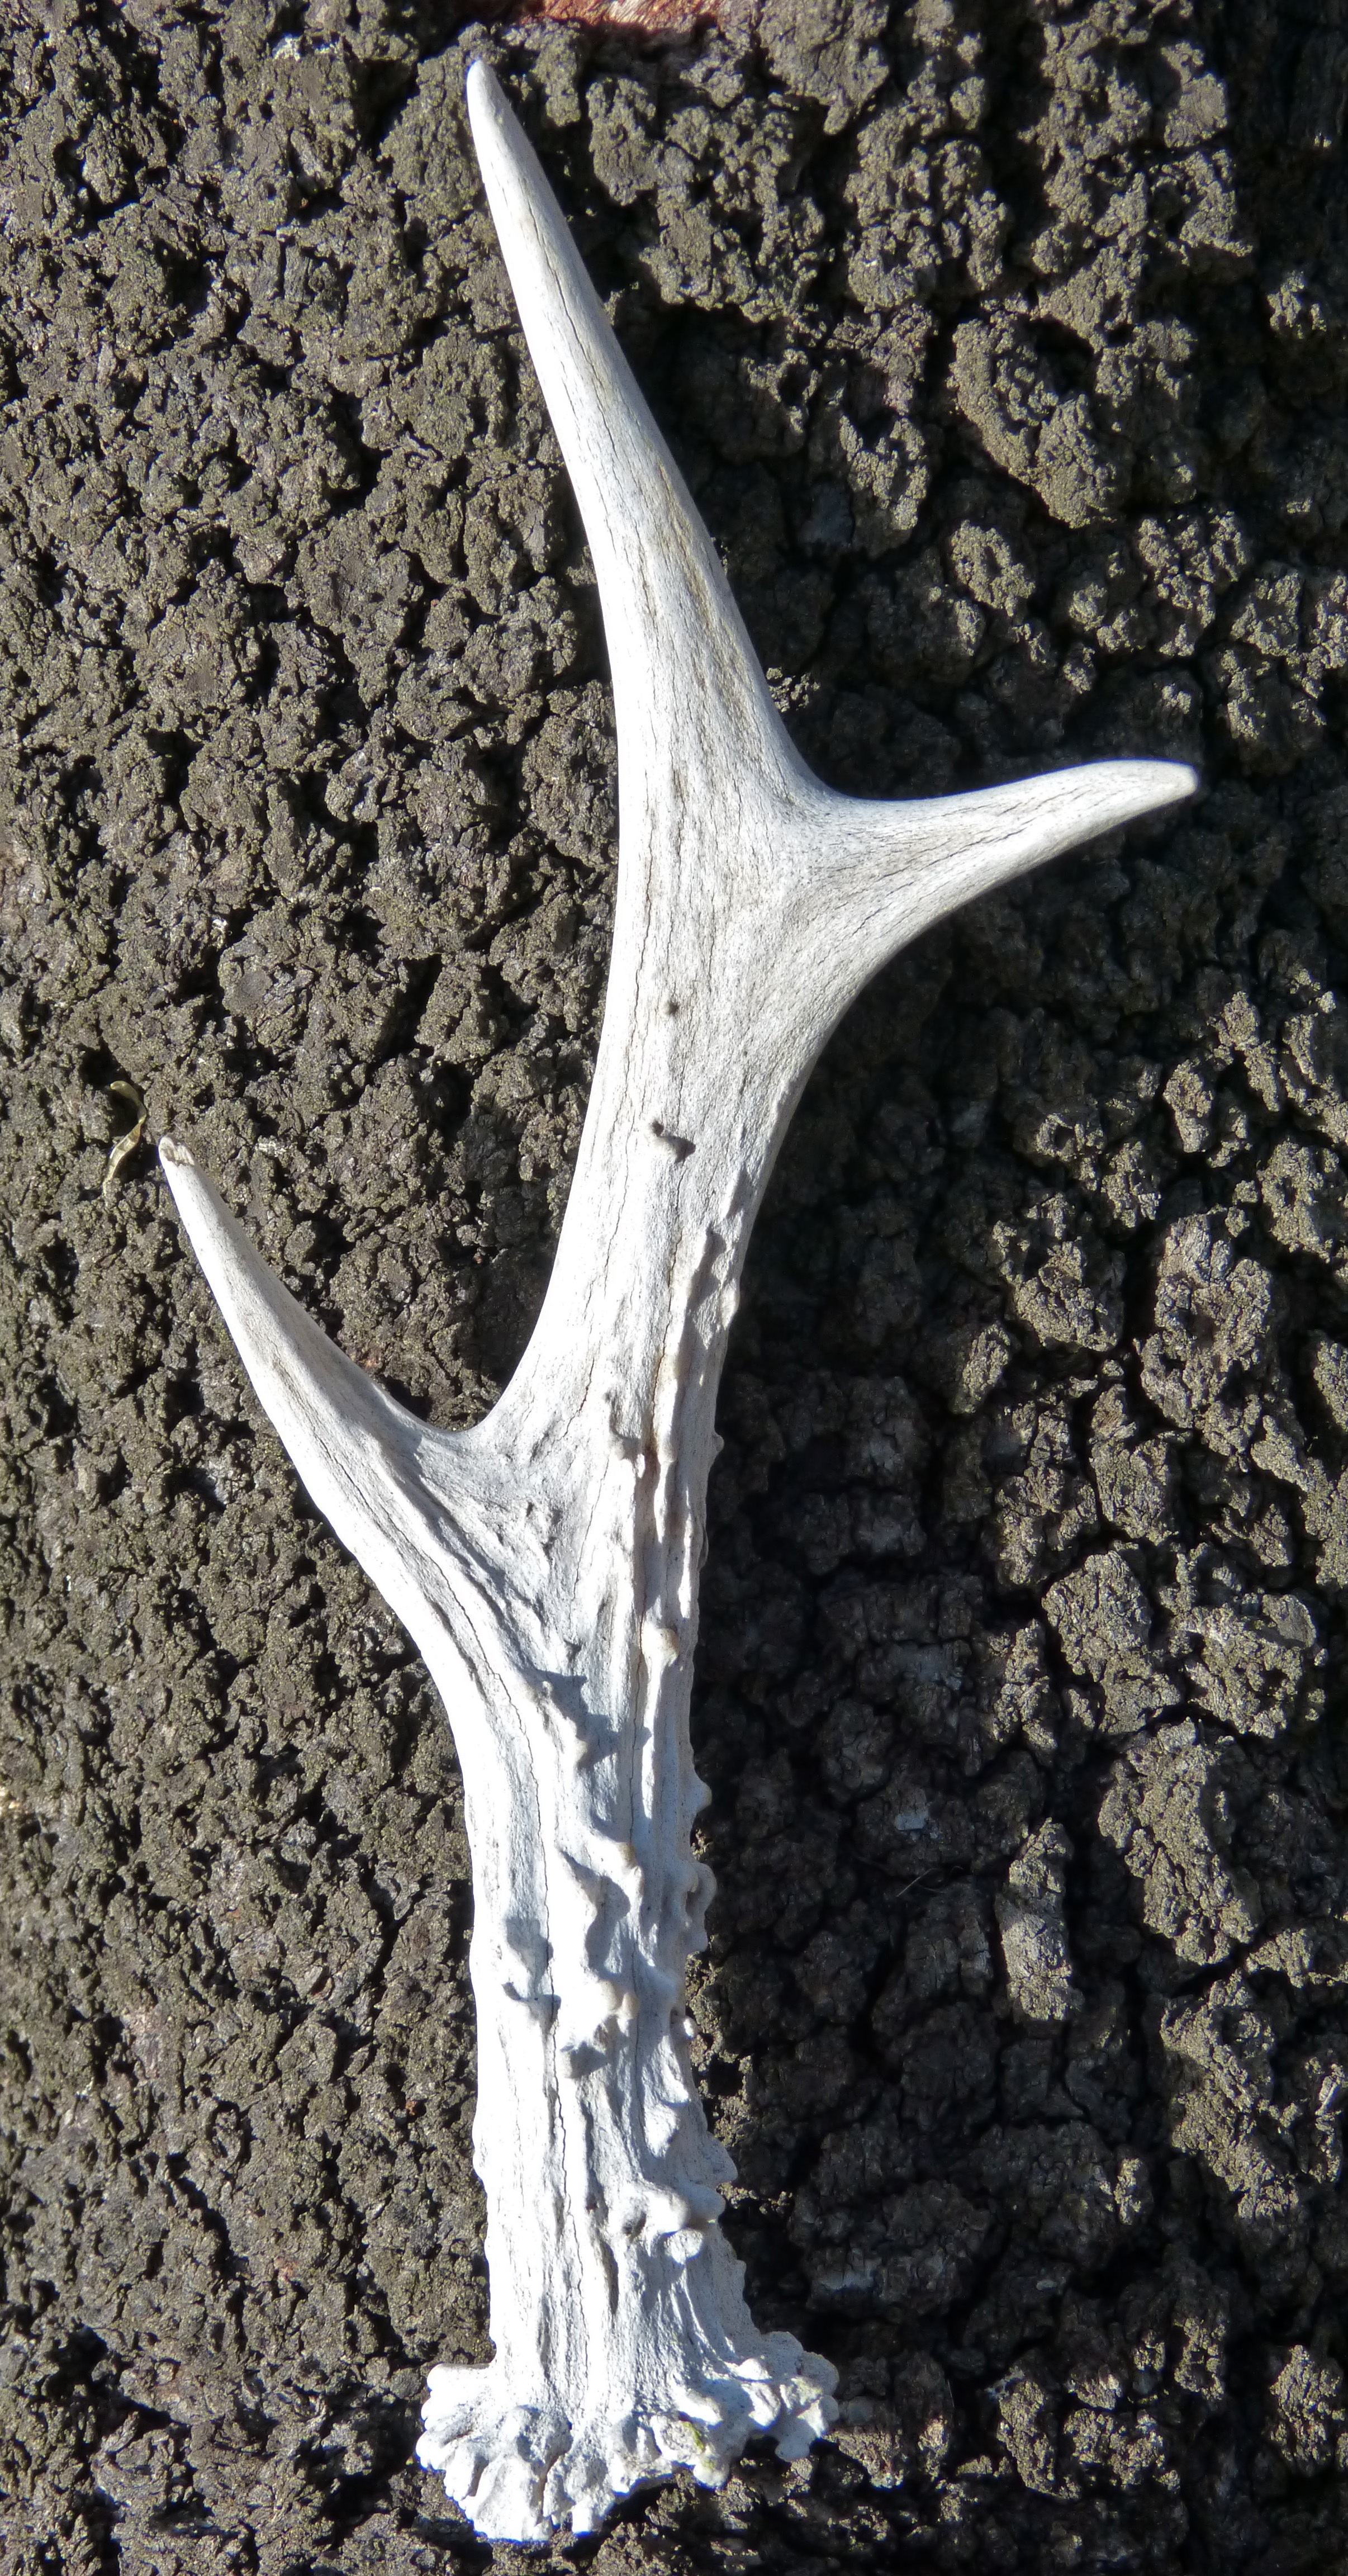
branch, texture, leaf, flower, horn, weapon, antler, roe deer, almond tree, deer horn